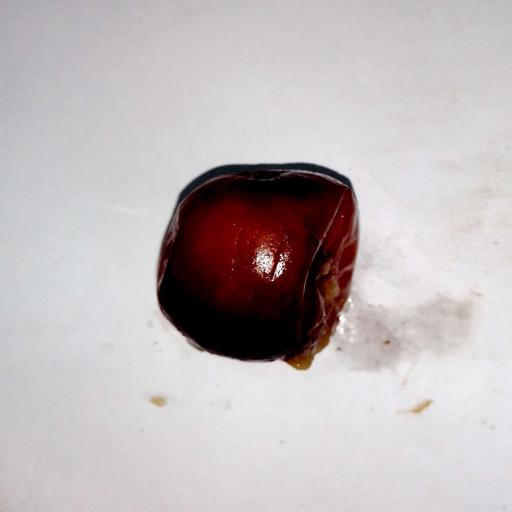
Label: bruised